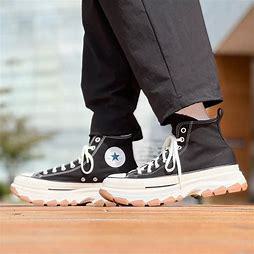
Brand: Converse
Model: 100